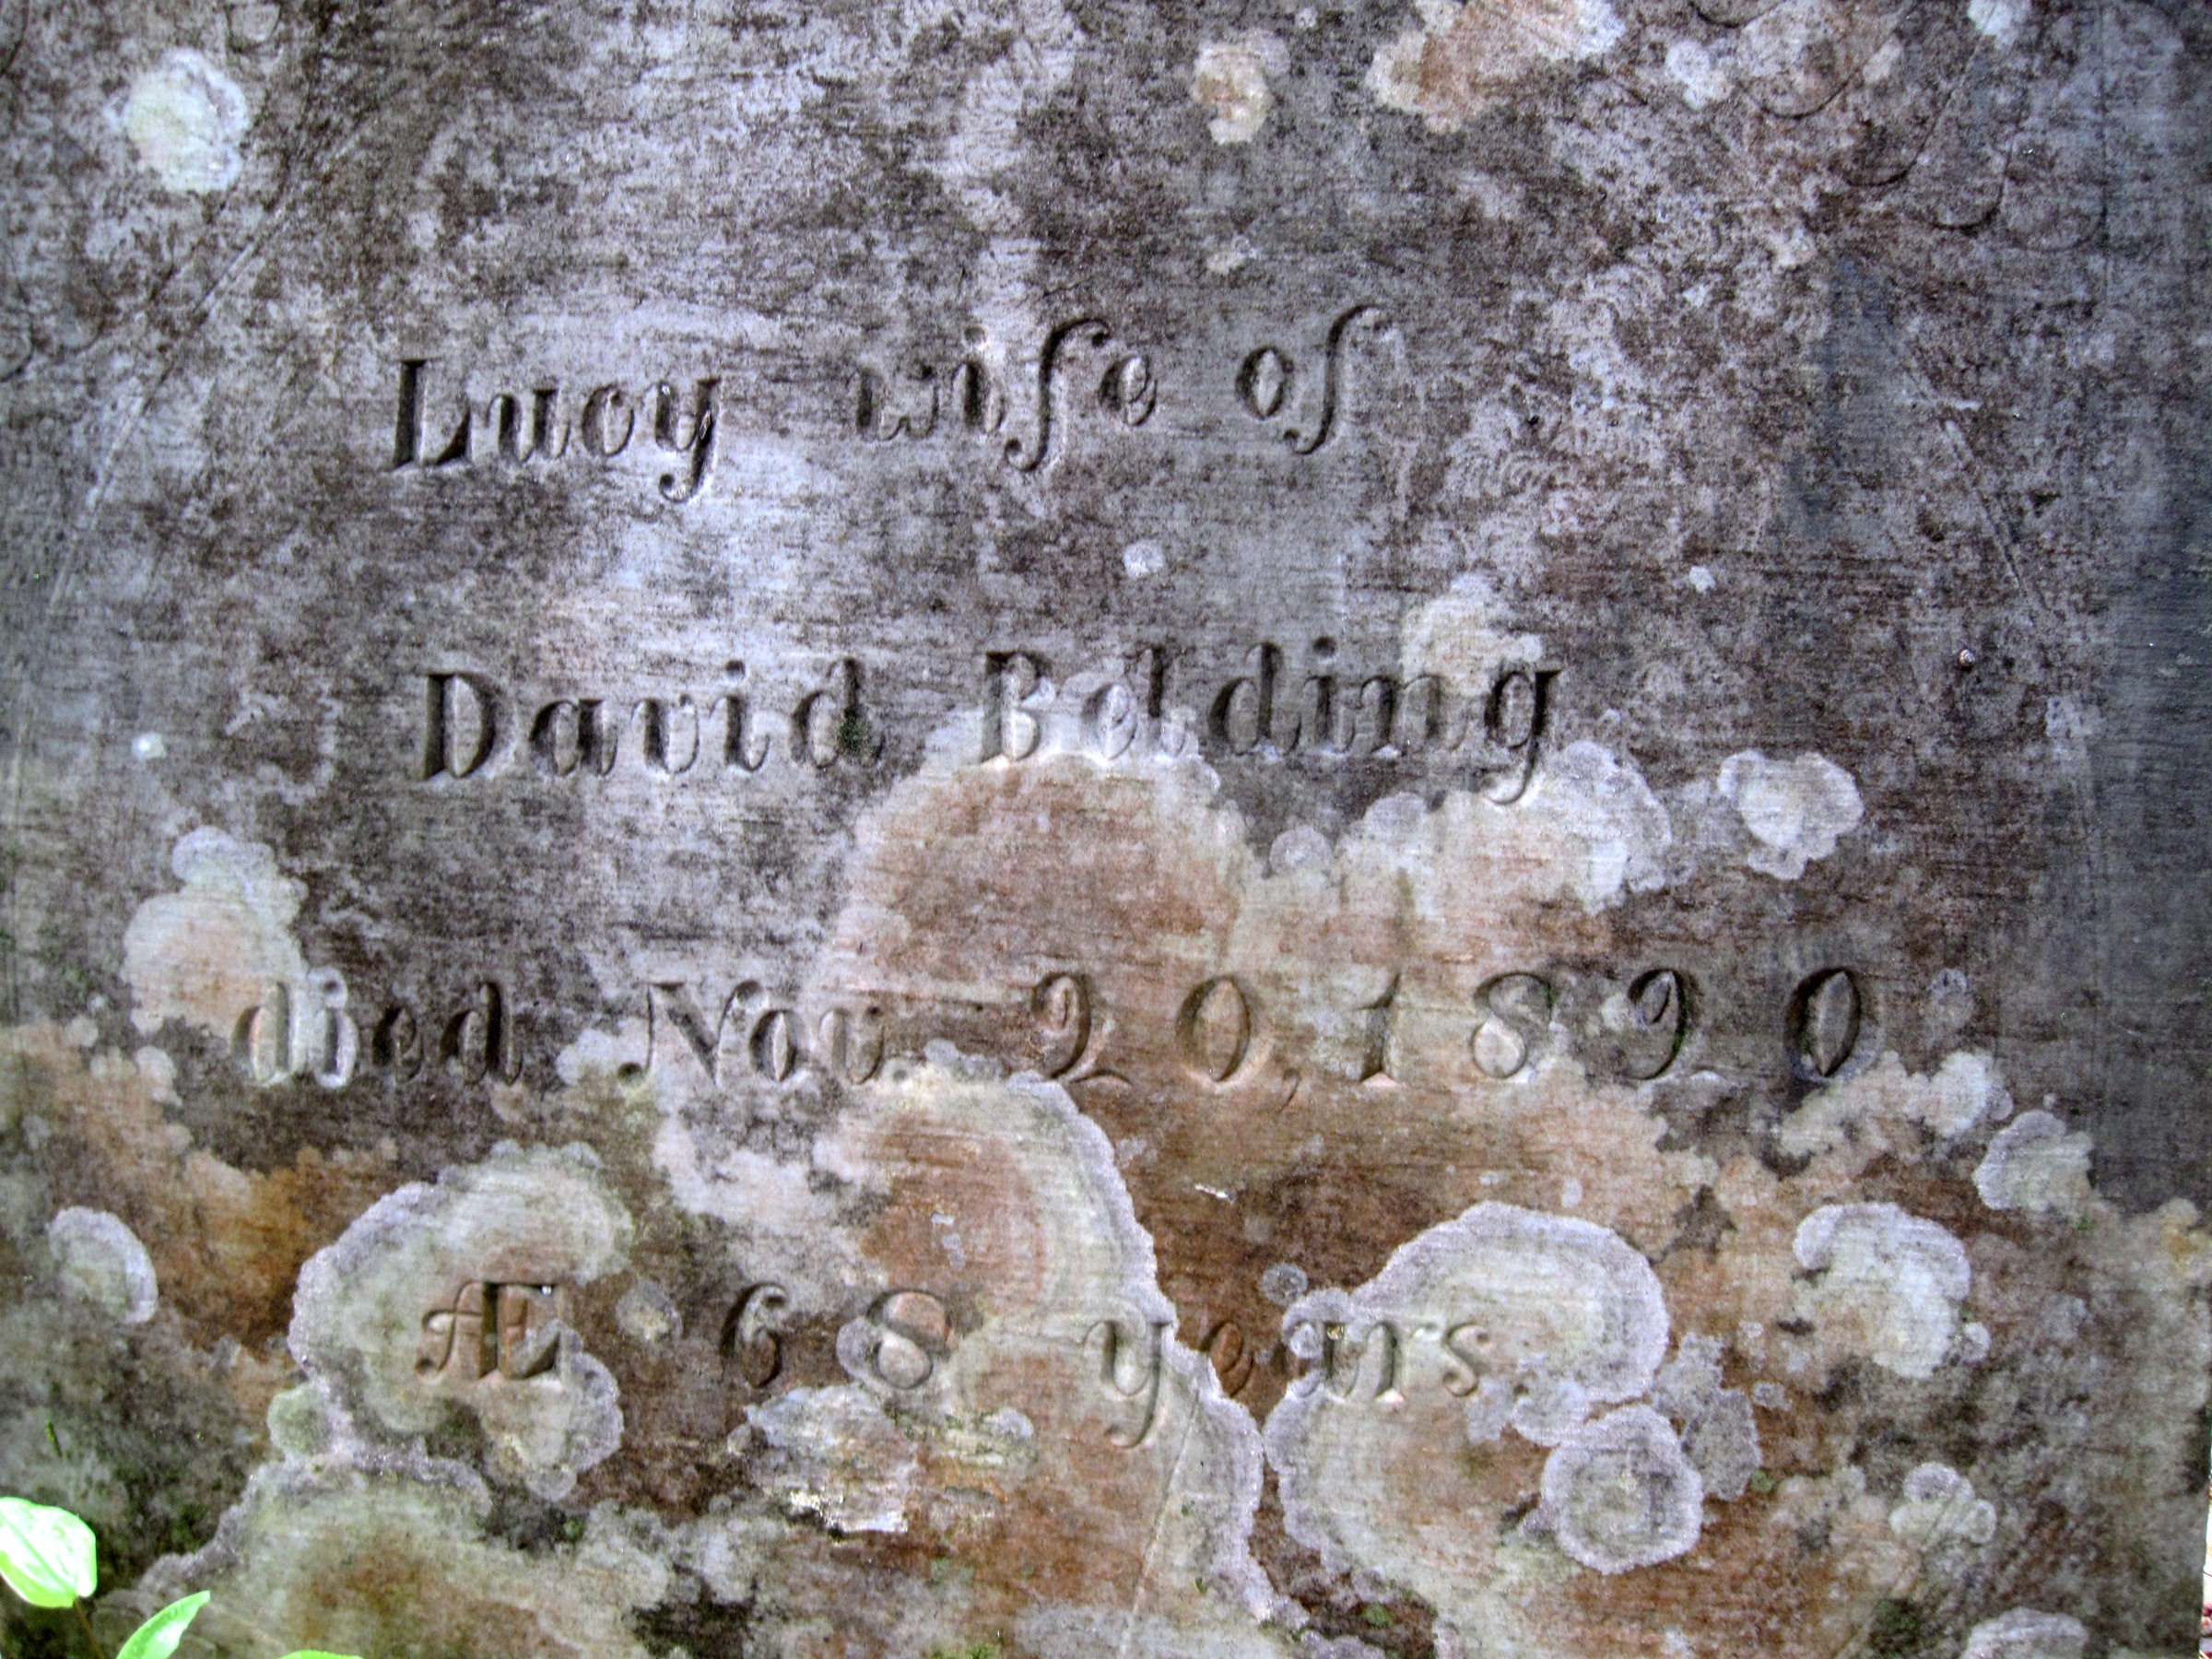
rock, wall, vermont, bgblogging, stone carving, ancient history